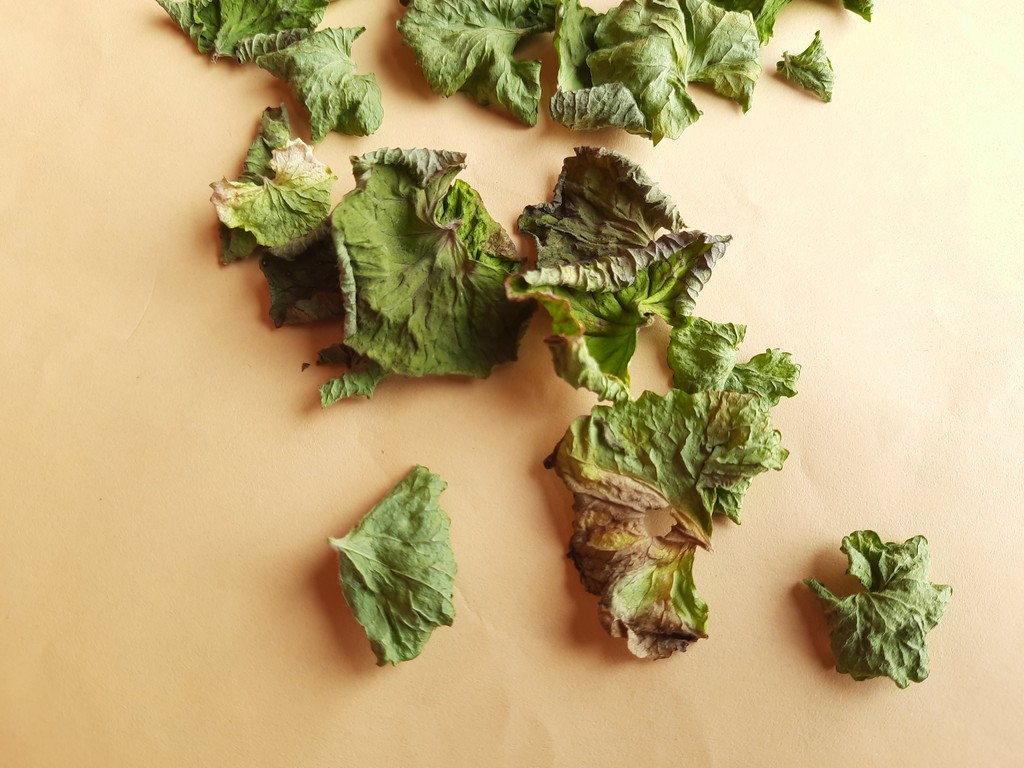
Label: Dried